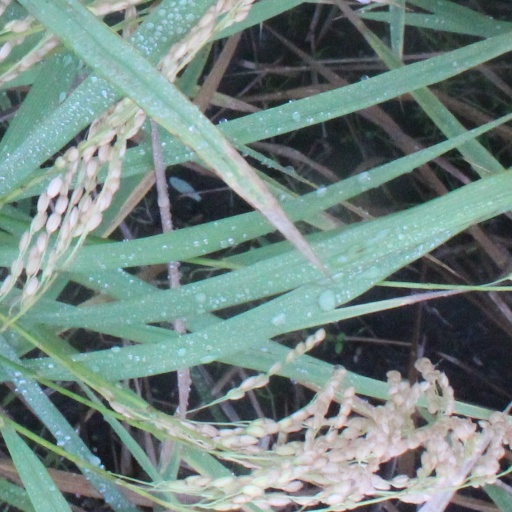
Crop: rice